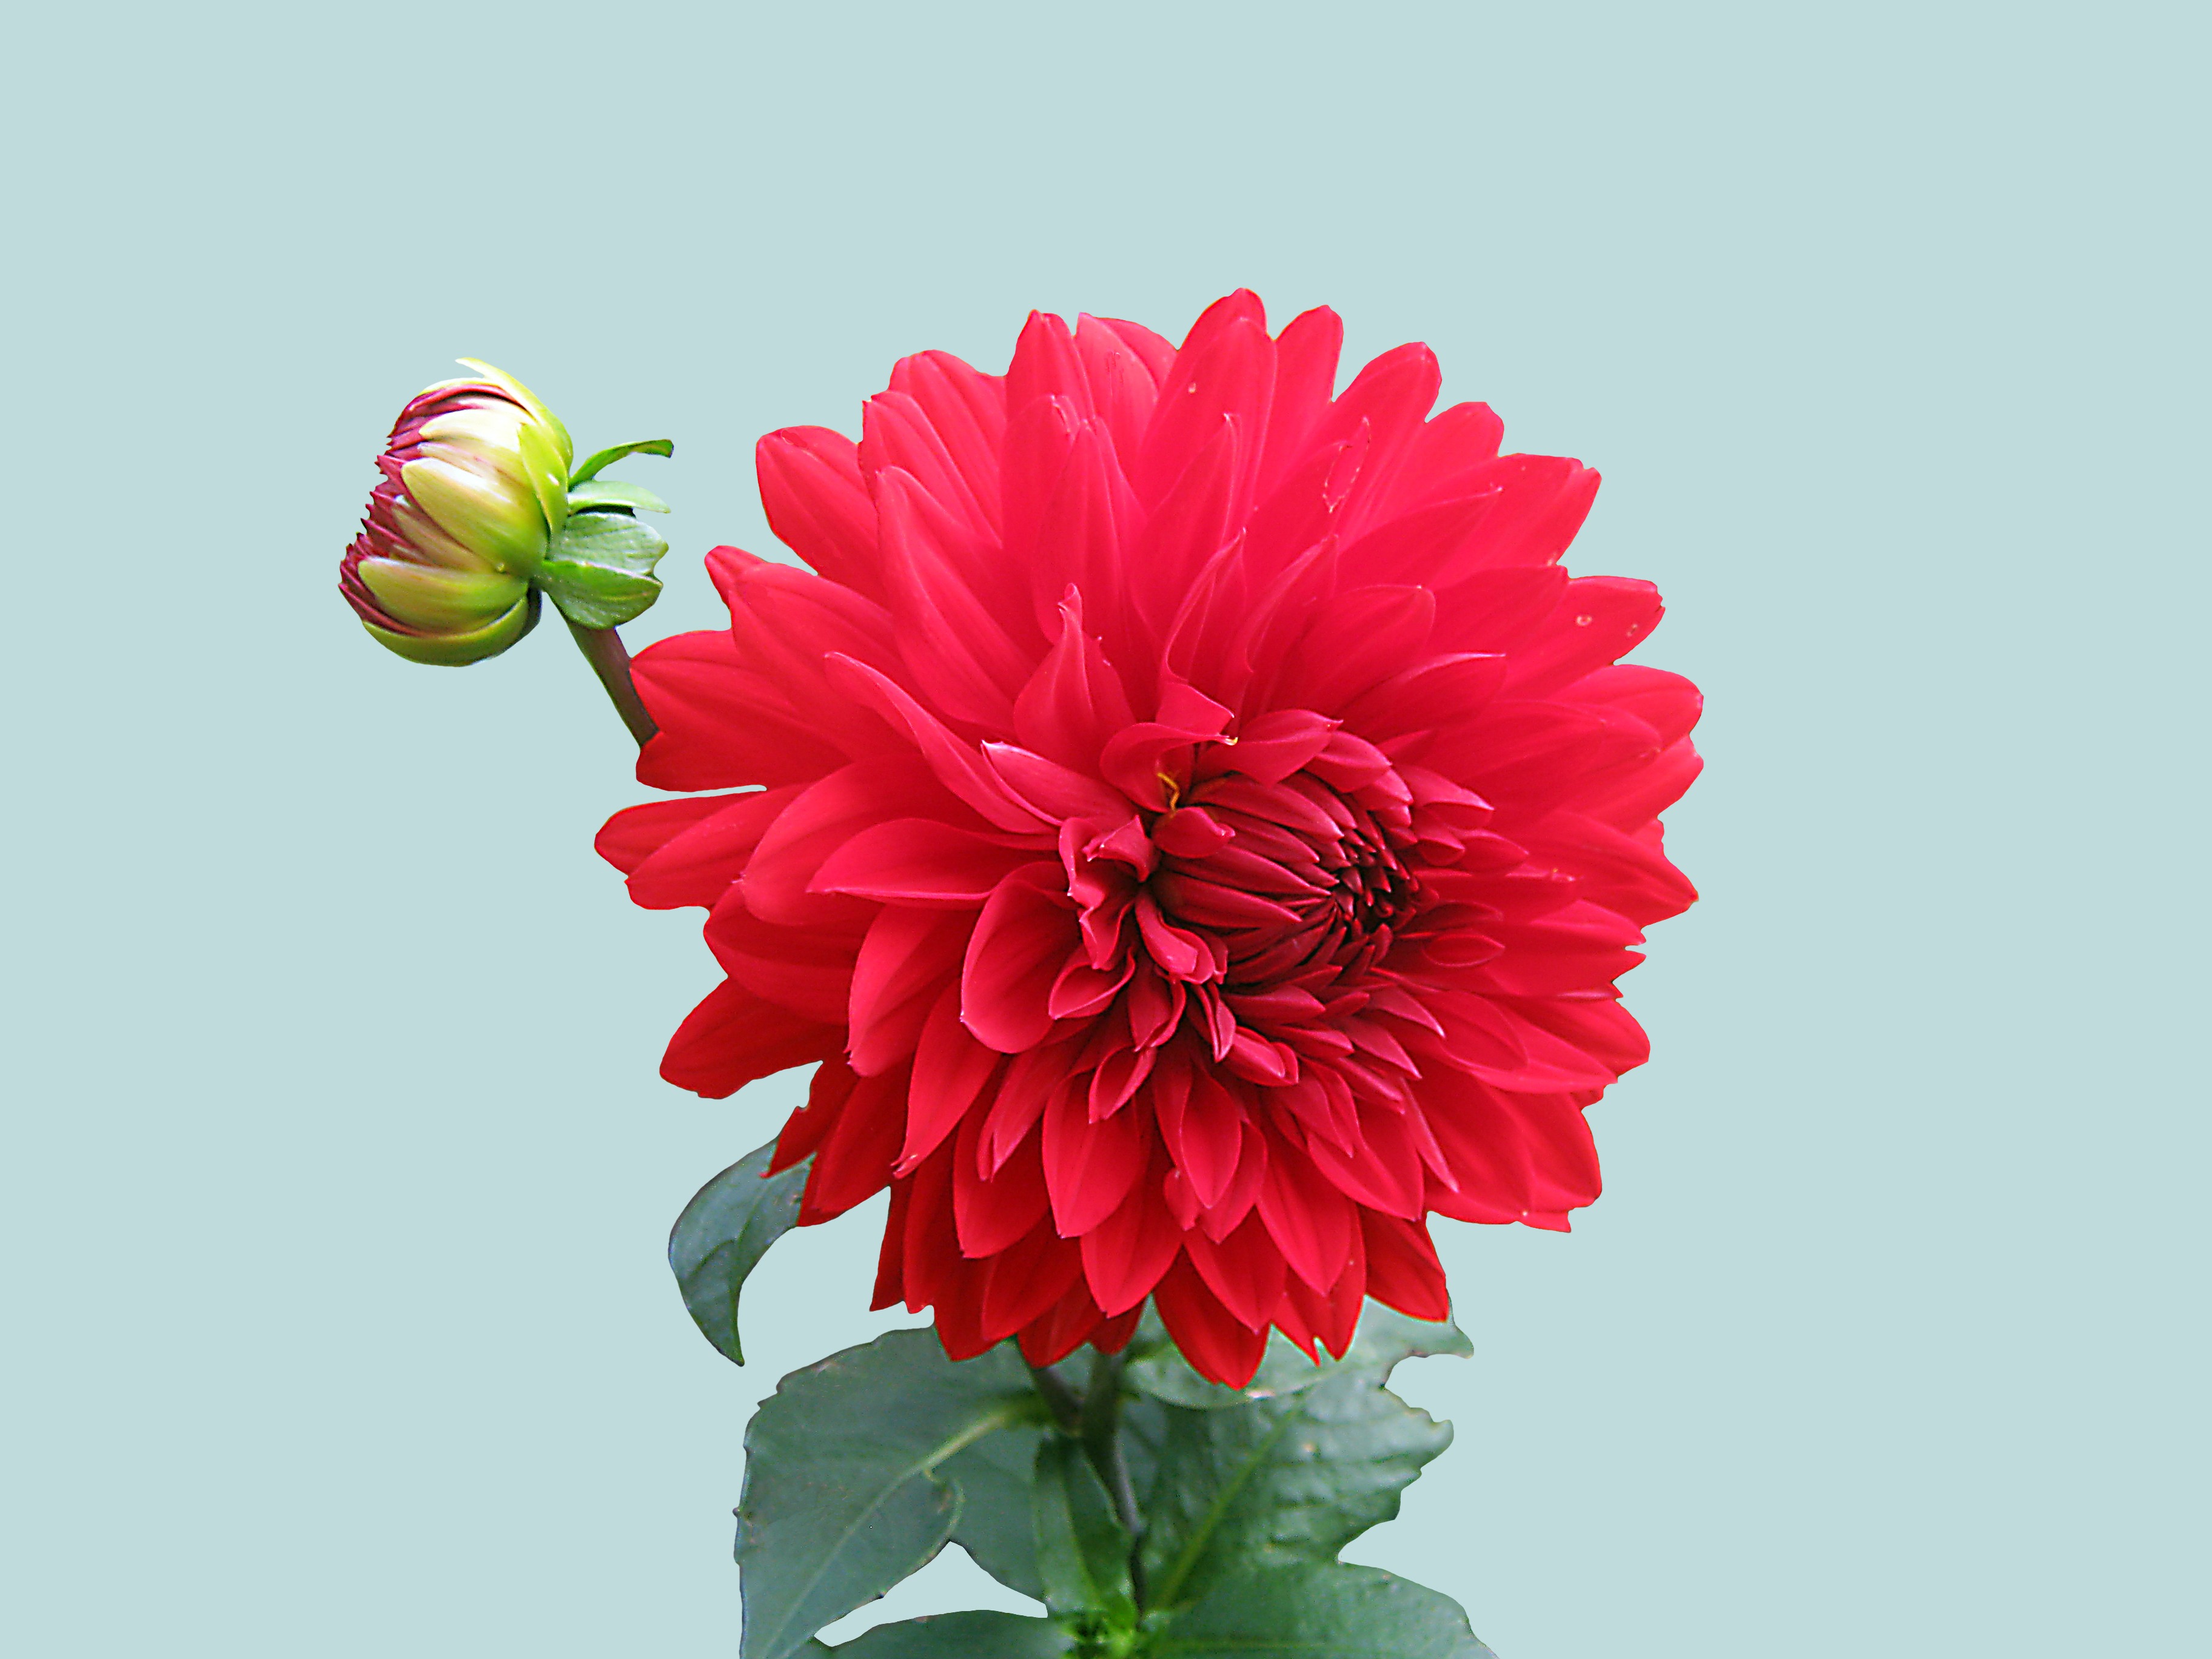
plant, flower, petal, isolated, red, autumn, flowers, dahlia, illustration, gerbera, flowering plant, daisy family, city car, asterales, annual plant, land plant